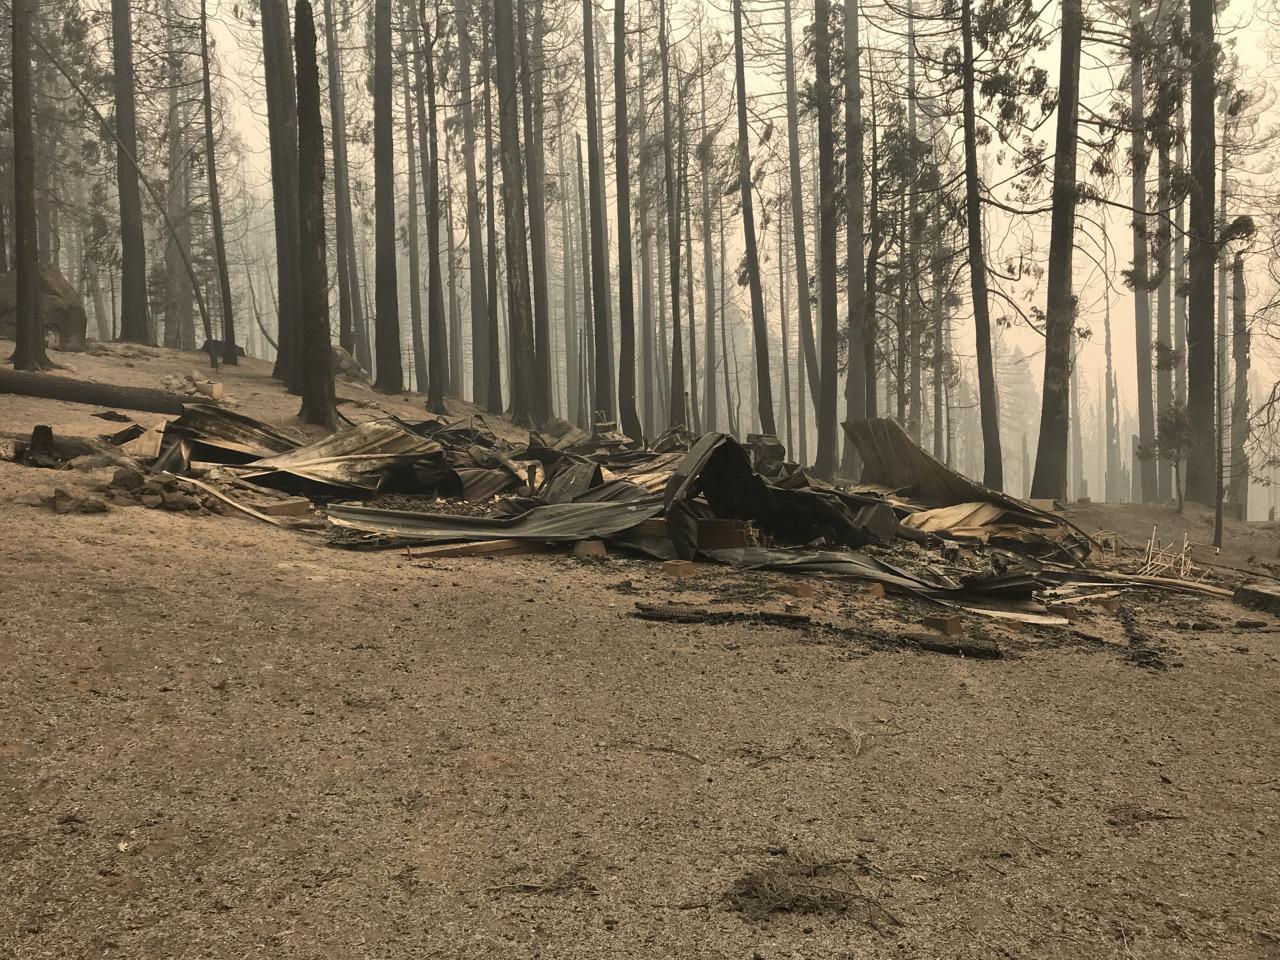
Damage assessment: destroyed